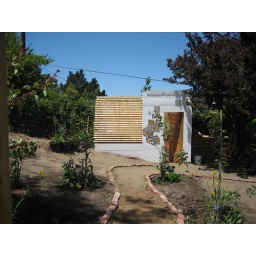
it's best to garden under a full blue sky